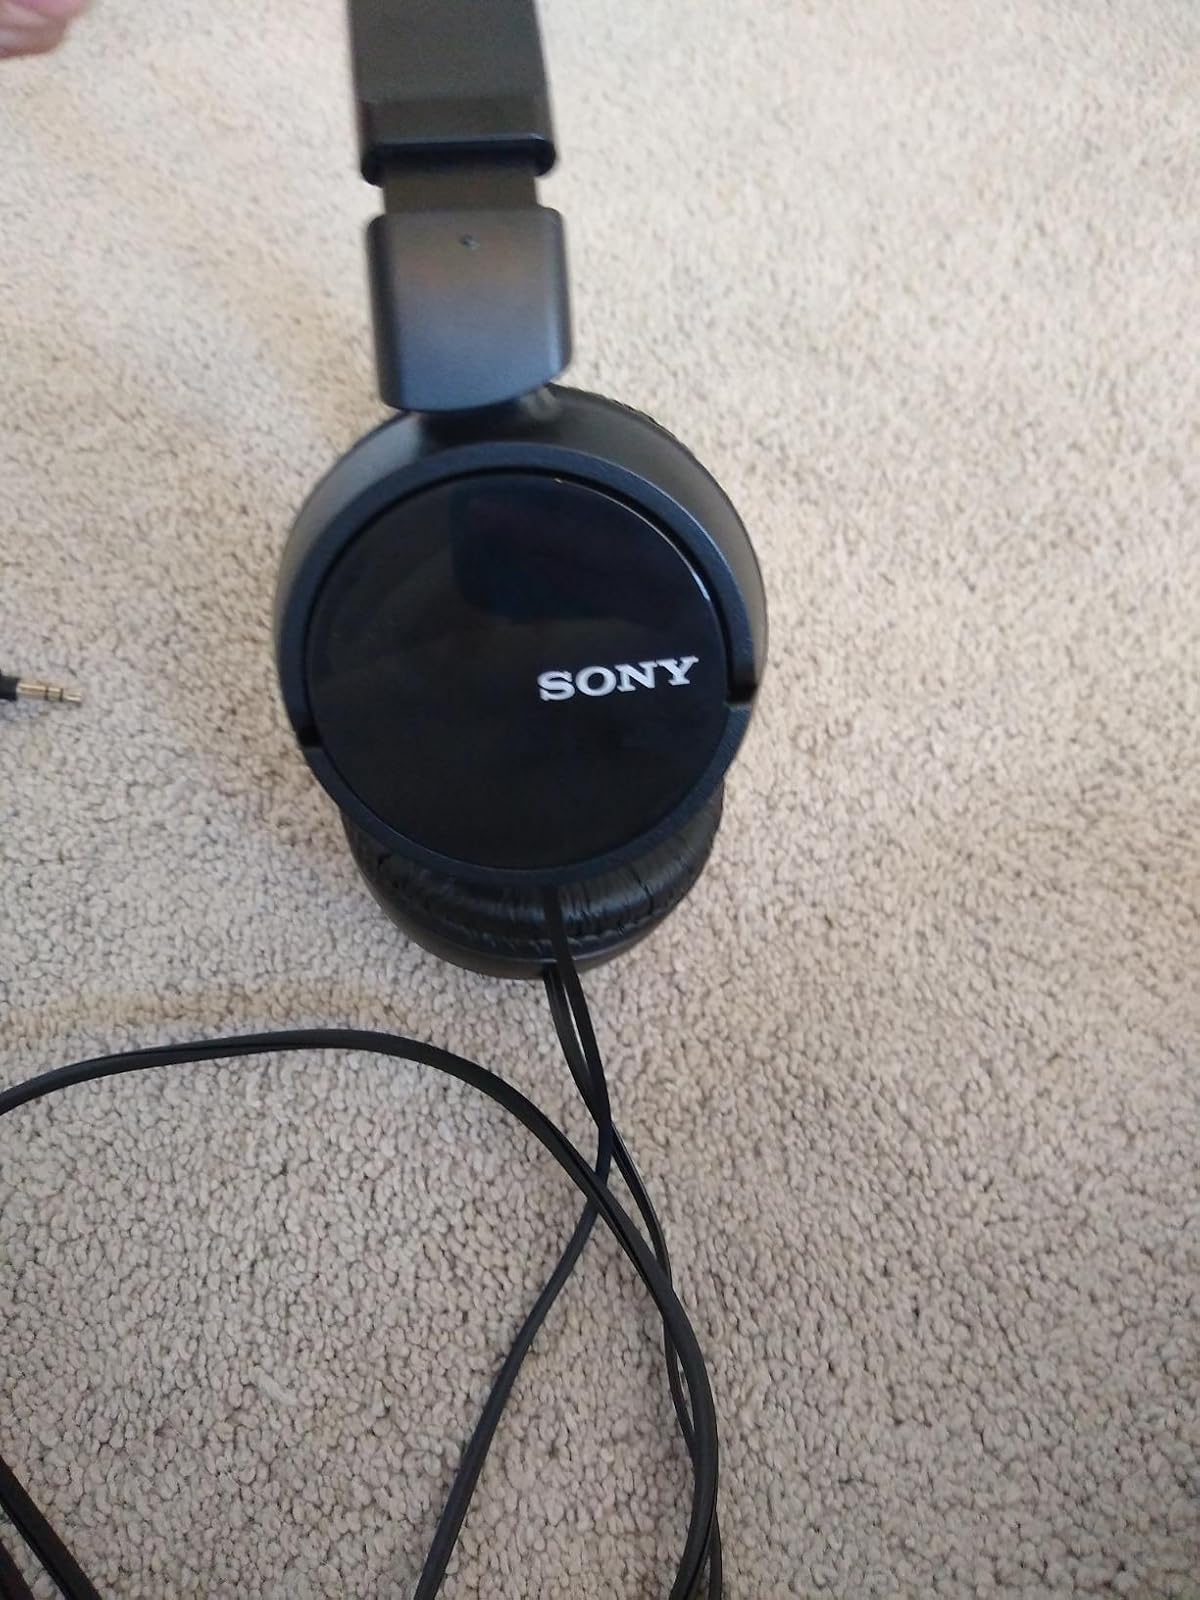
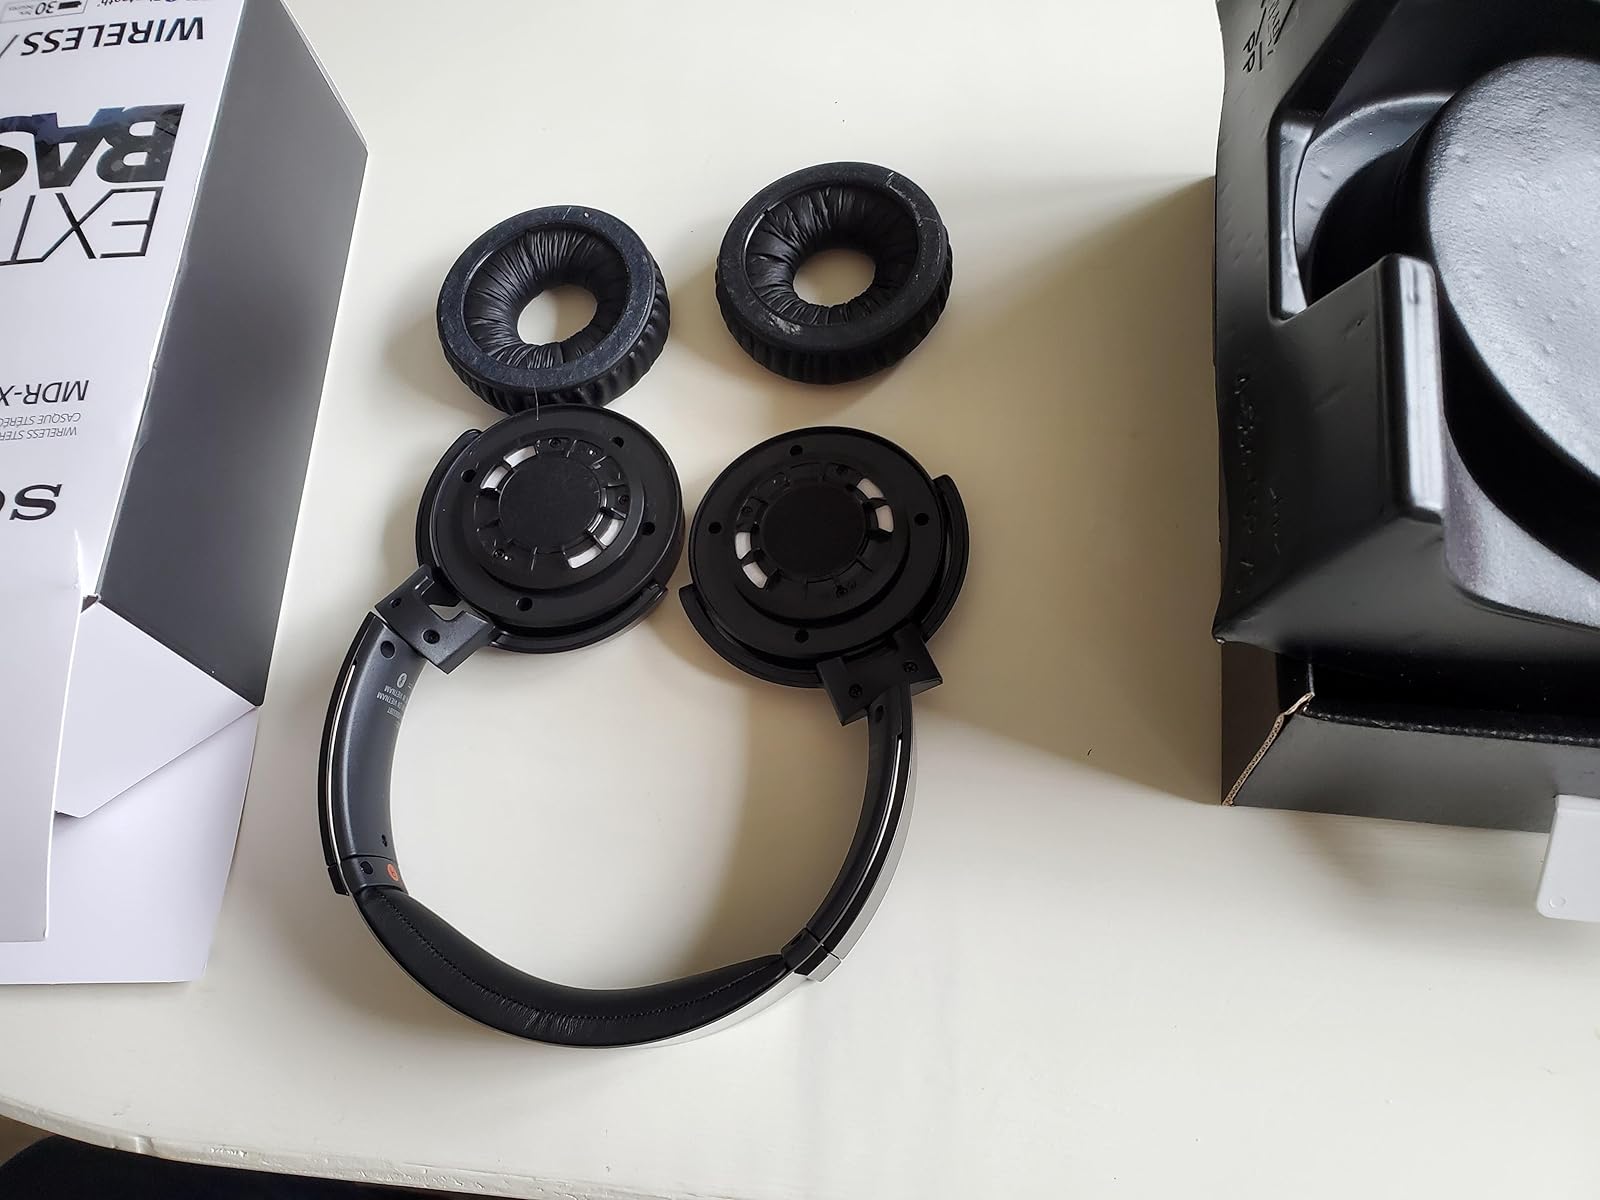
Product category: headphones
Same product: no